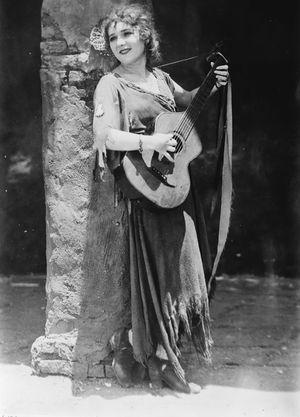
Rosita est un film muet américain réalisé par Ernst Lubitsch et Raoul Walsh, sorti en 1923.